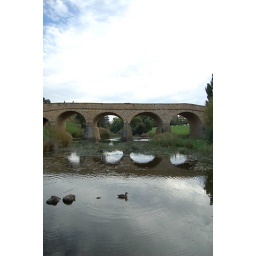
Richmond Bridge and duckoldest road bridge in the country still only 150 odd years old